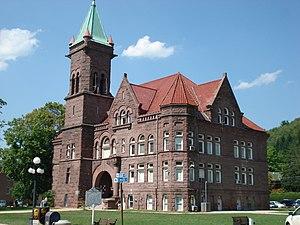
Le comté de Barbour est un comté des États-Unis situé dans l’État de Virginie-Occidentale. En 2013, la population était de 16 770 habitants. Son siège est Philippi. Il doit son nom au juriste Philip Pendleton Barbour, juge à la Cour suprême des États-Unis.
L’historicisme est un courant artistique puisant ses sources et son inspiration dans le passé, tout en privilégiant une approche rationnelle. L'historicisme se développa tout au long du XIXᵉ siècle jusqu'à l'entre-deux-guerres.
La ville de Philippi est le siège du comté de Barbour, situé dans l’État de Virginie-Occidentale, aux États-Unis. Sa population s’élevait à 2 966 habitants lors du recensement de 2010, estimée à 3 352 habitants en 2018.